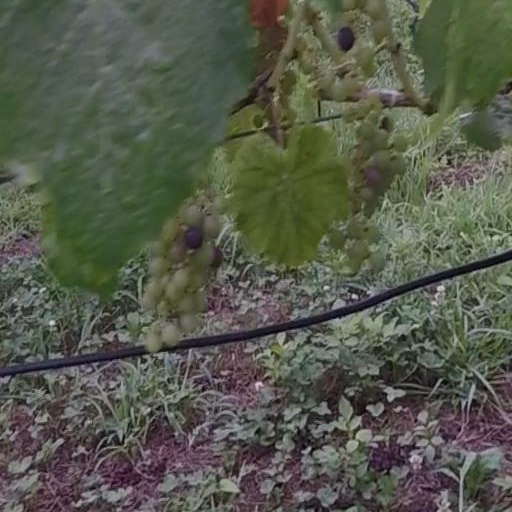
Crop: grape